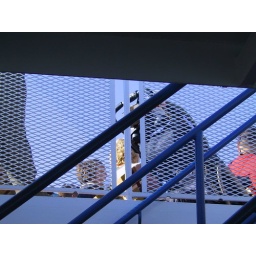
Navy Pier in Chicago - Boat ride on chicago river and lake michigan